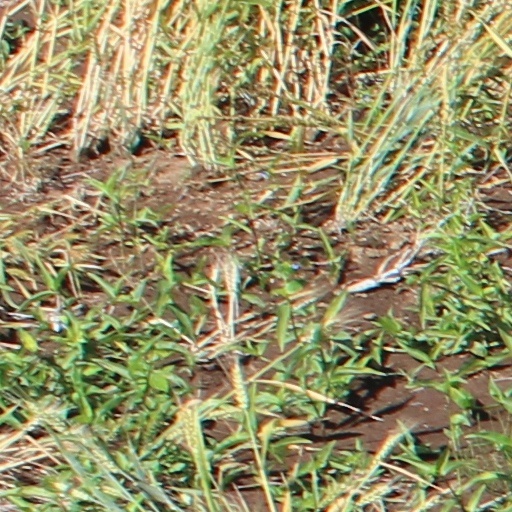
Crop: wheat